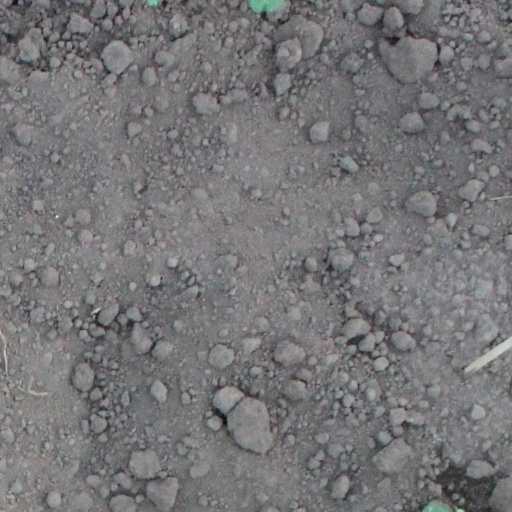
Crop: soybean